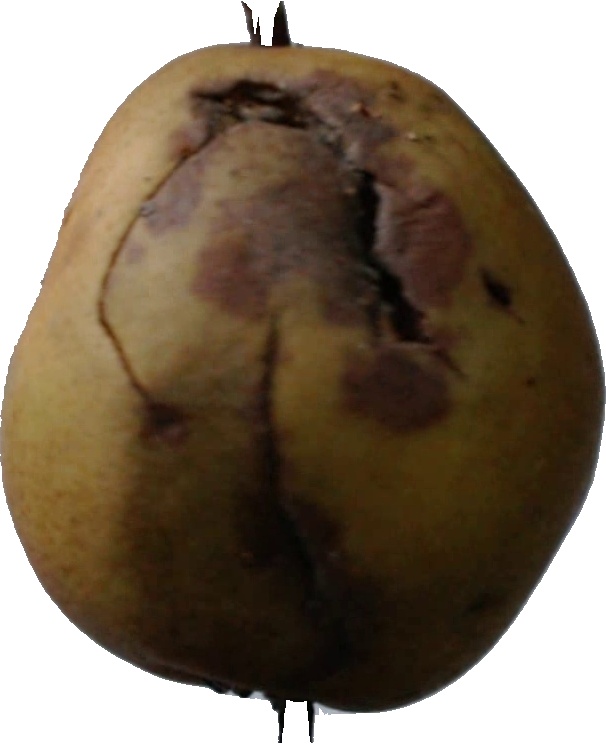
Label: pear_3